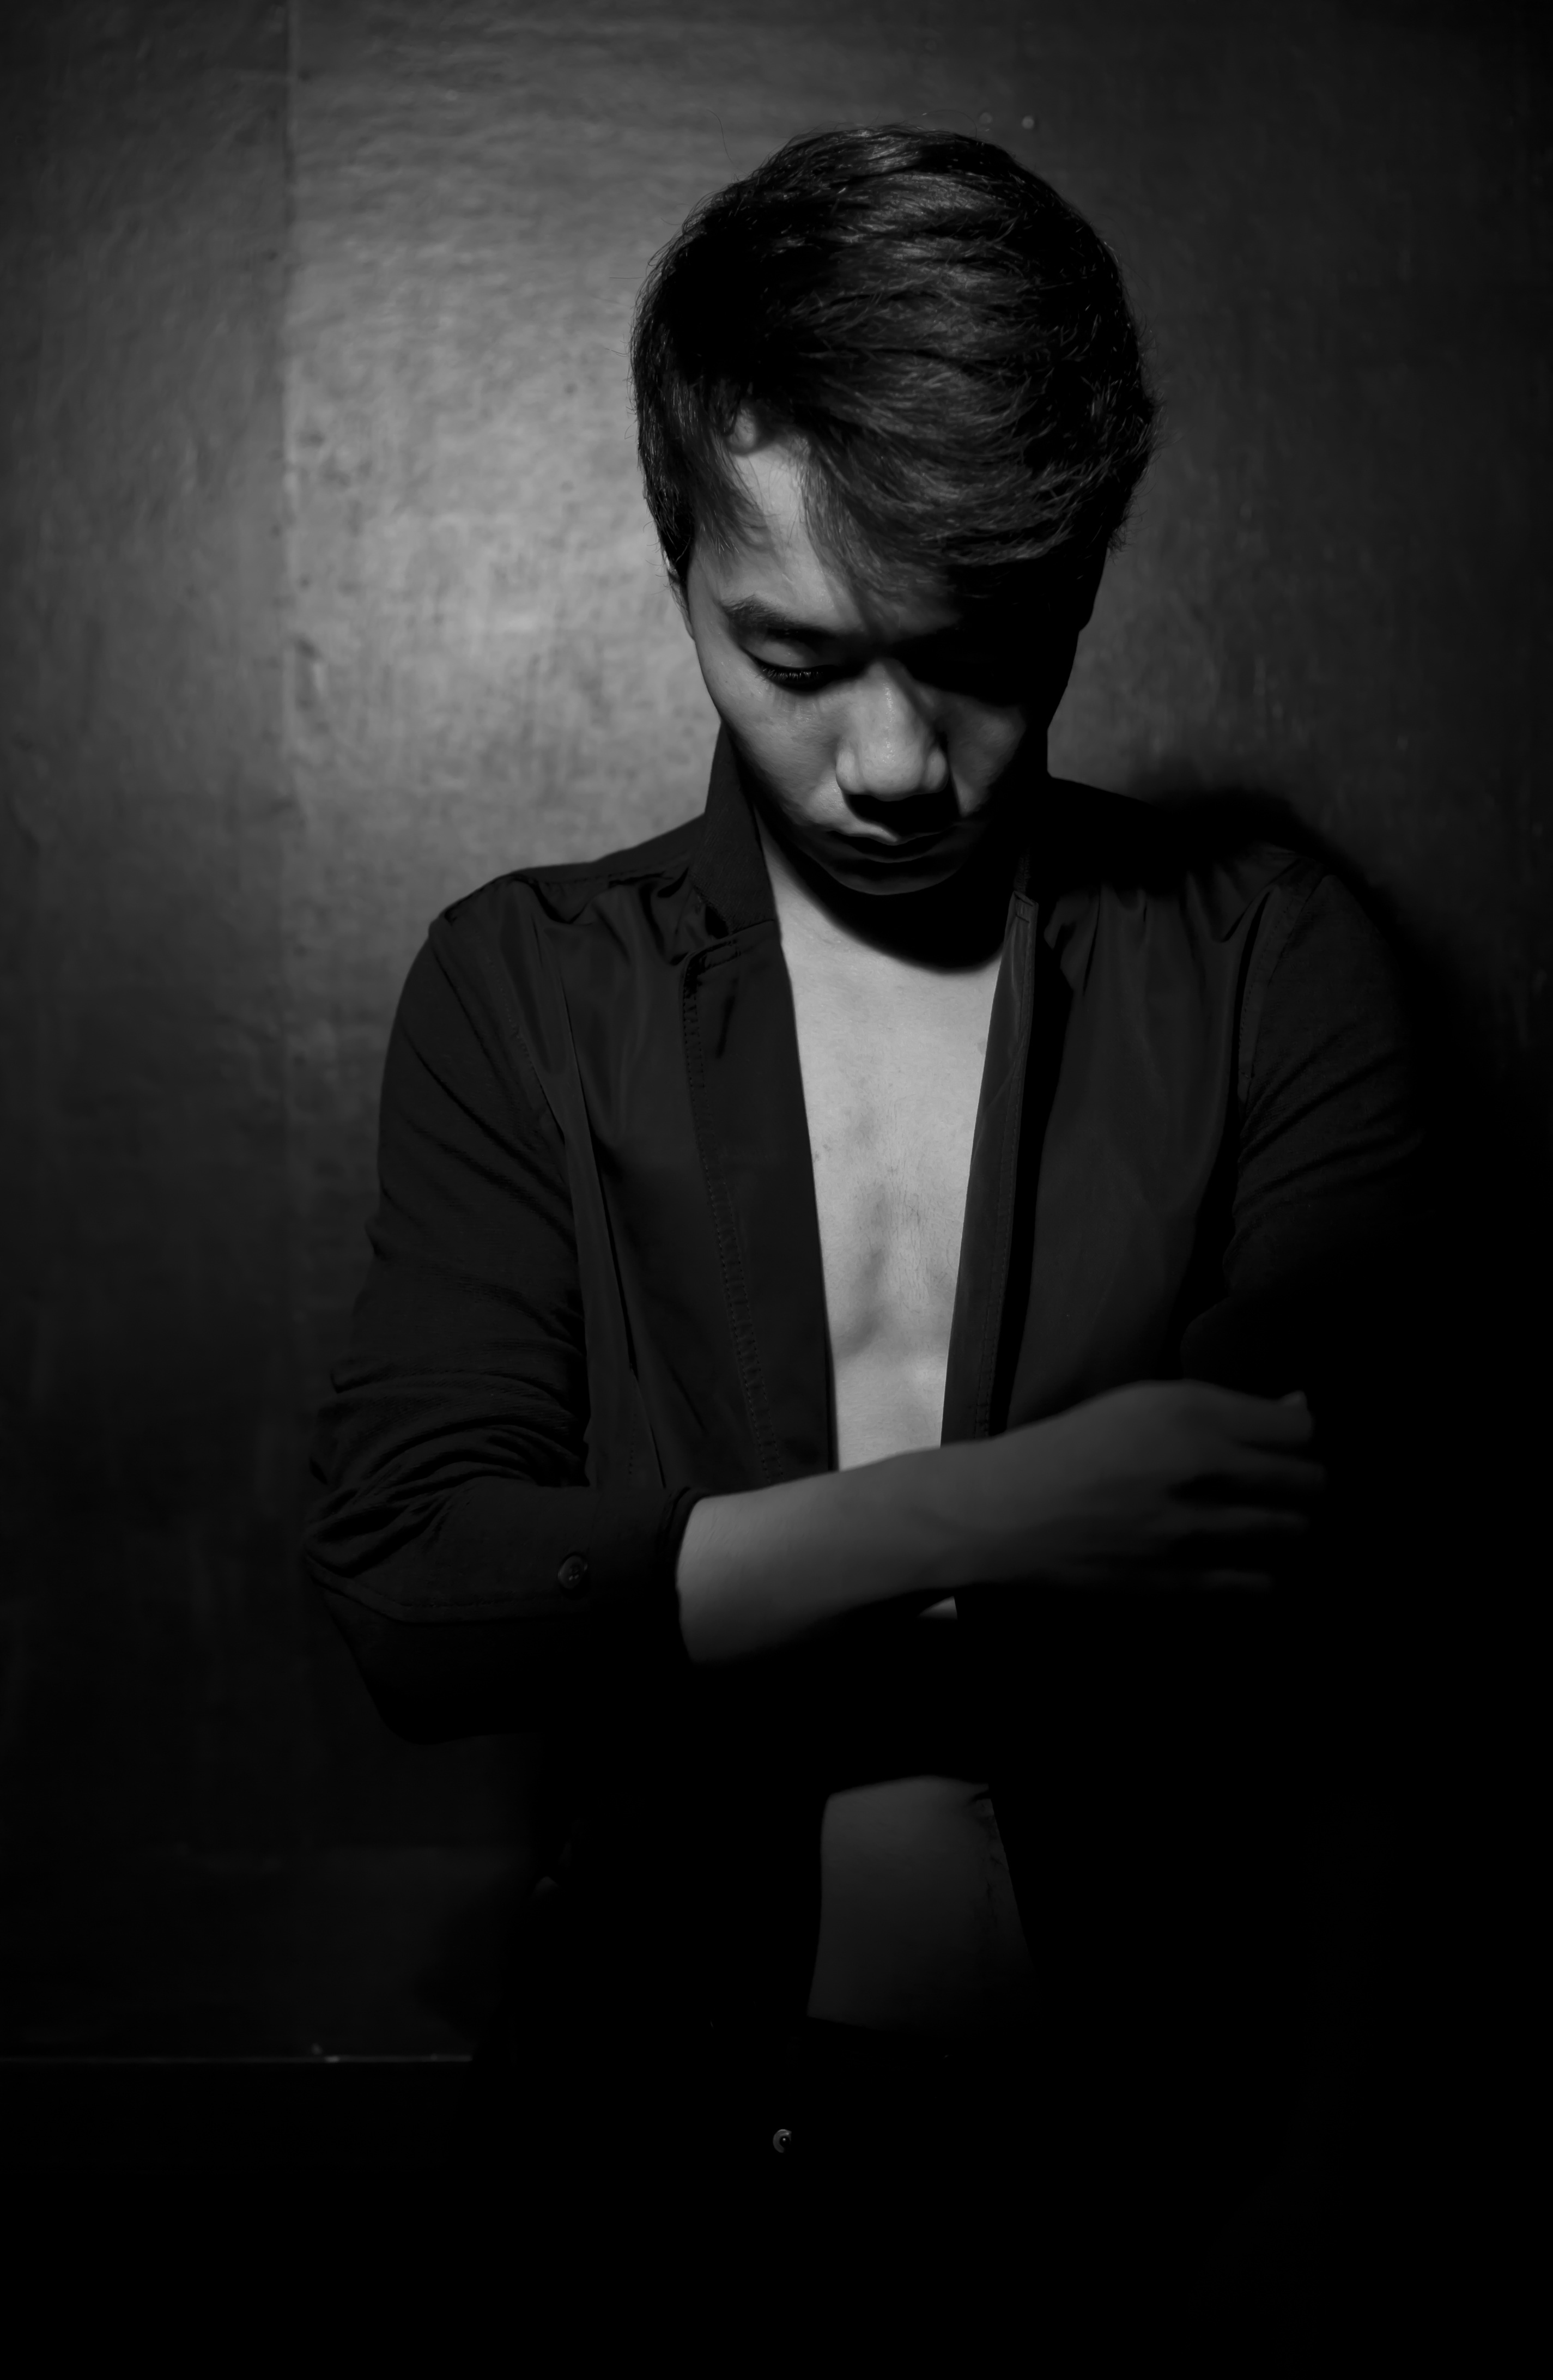
man, black and white, white, photography, portrait, sitting, darkness, black, monochrome, gentleman, glasses, photograph, wormwood, monochrome photography, portrait photography, film noir, human positions, one of the